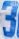
Number: 3